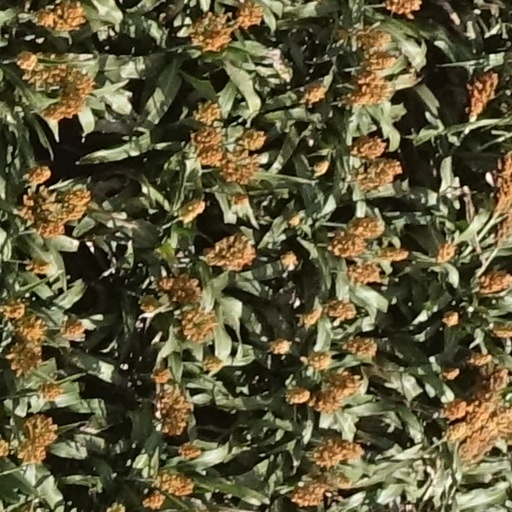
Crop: sorghum